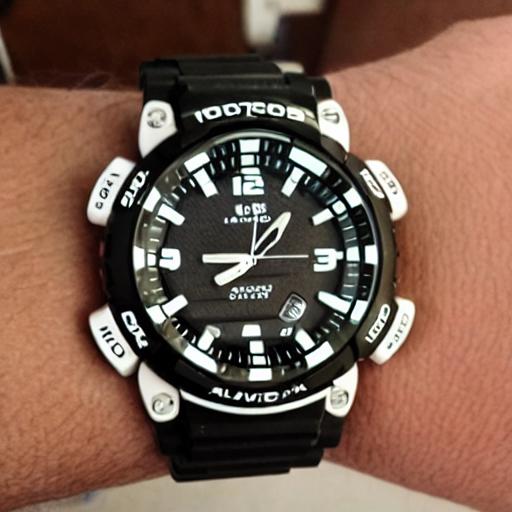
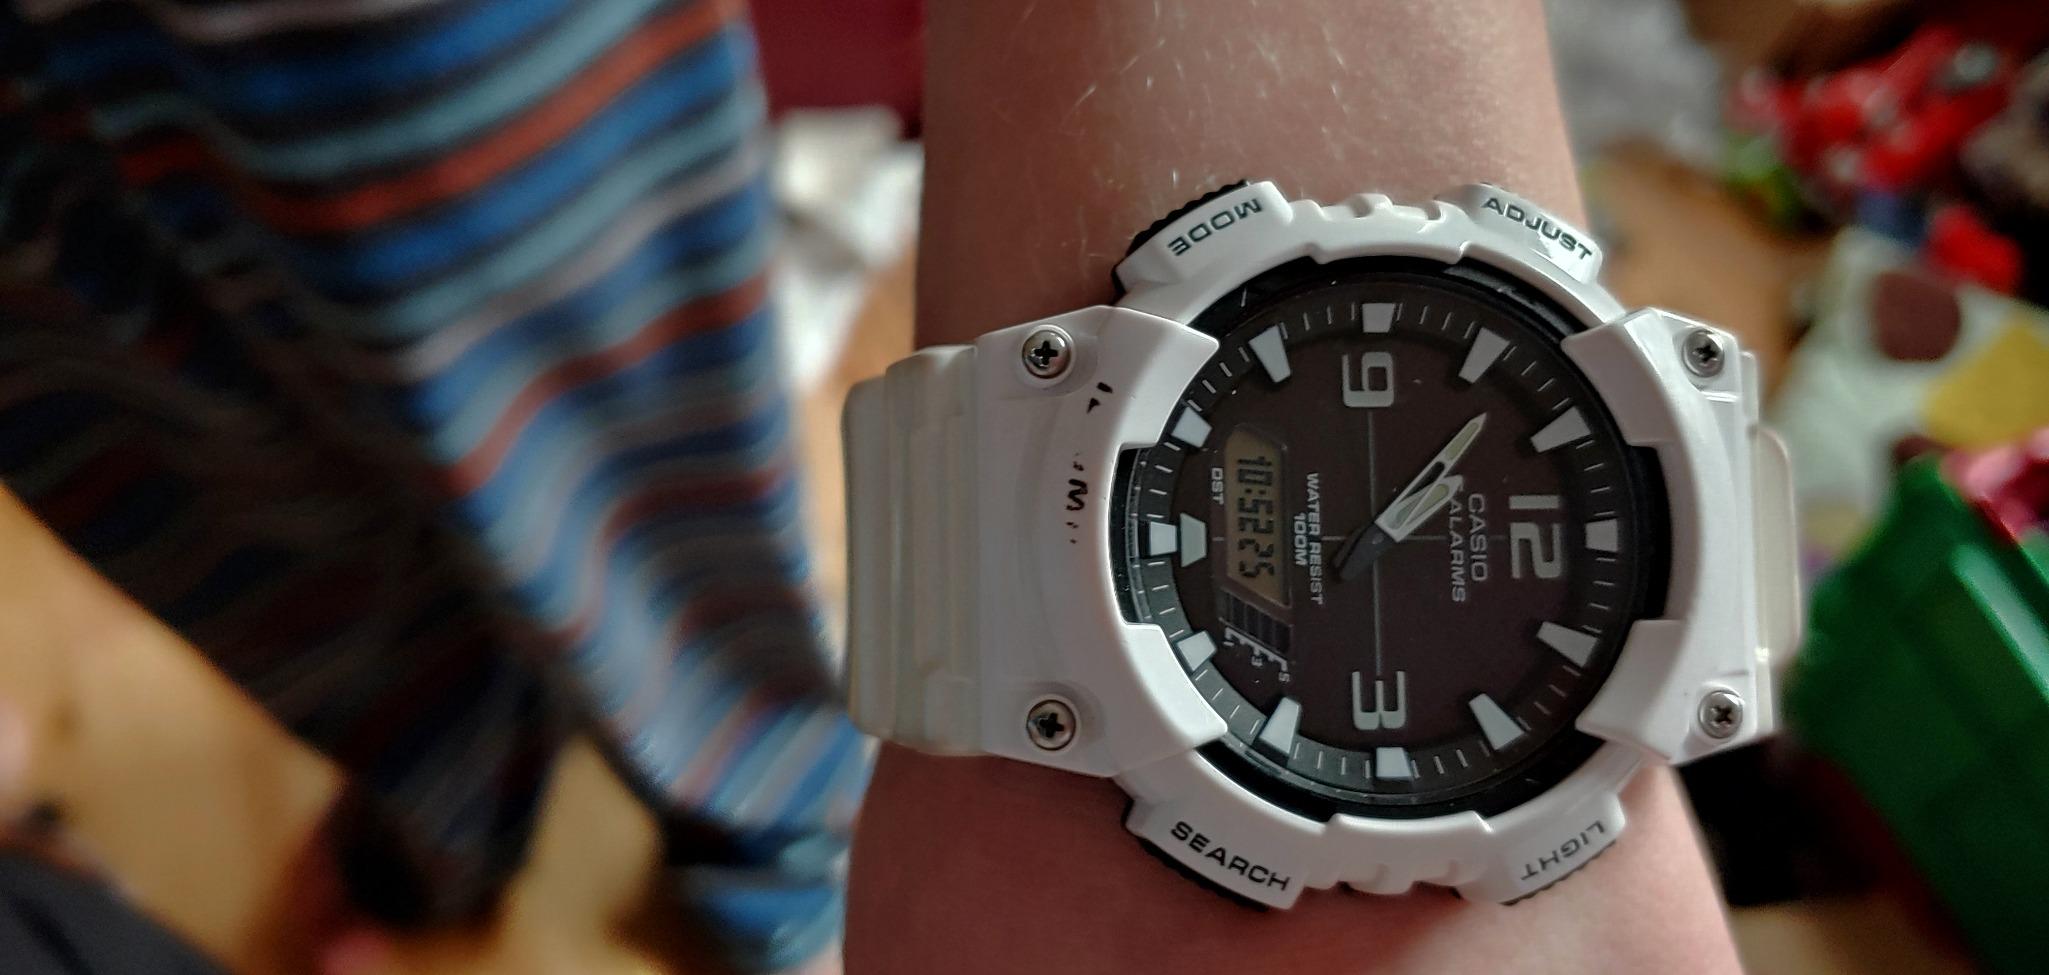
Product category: accessories_watch
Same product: no